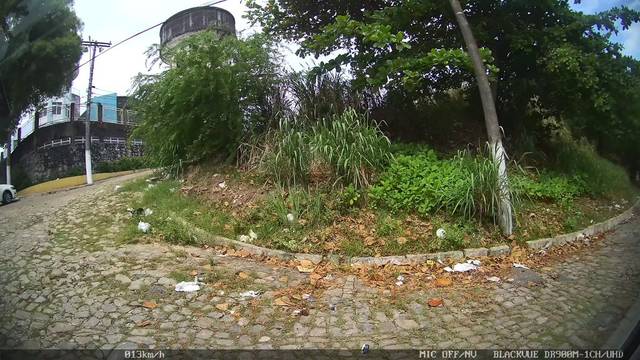
Region: Brazil
Coordinates: -9.659, -35.738